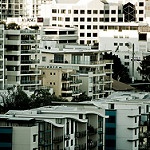
Label: buildings